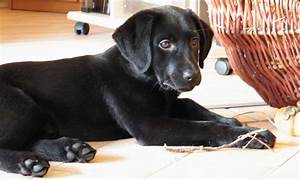
Label: dog